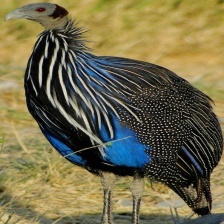
Species: VULTURINE GUINEAFOWL
Scientific name: ACRYLLIUM VULTURINUM